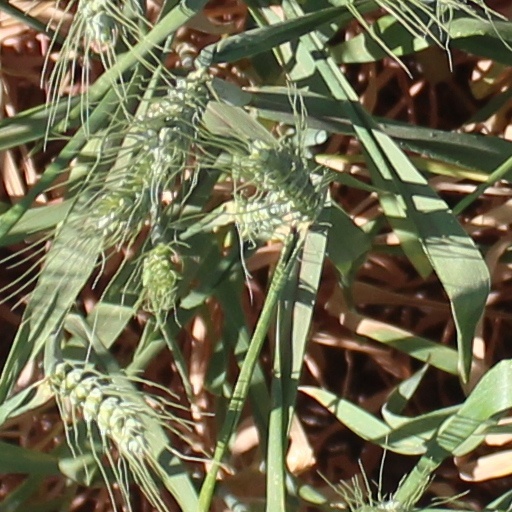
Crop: wheat